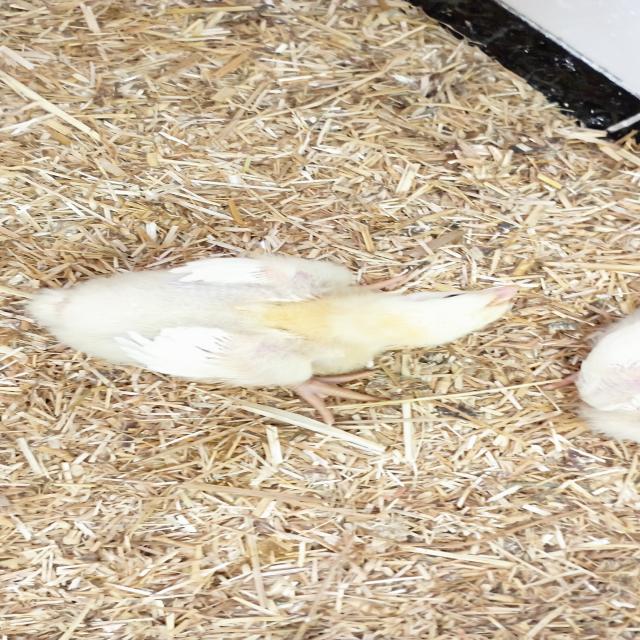
Weight: 407 g